Old Lake County Courthouse (California)

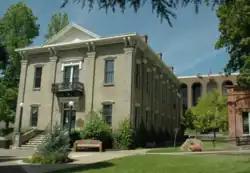

The Old Lake County Courthouse, also known as Lake County Courthouse, in Lakeport, California is a building built in 1870. It served Lake County as a seat of government from 1871 until 1968. Precedent-setting trials on water rights were held here, along with the "White Cap" murder trial, a notorious episode in vigilantism held here in 1890. The brick courthouse, constructed by A.P. Pettit in 1870–1871, was one of the few buildings in the vicinity to survive the 1906 San Francisco earthquake with only minor damage. It is now California Historical Landmark #897 and is listed on the National Register of Historic Places (NPS-70000134). The county schools library was located in the basement until at least 1968. It is surrounded by a Lakeport City Park.